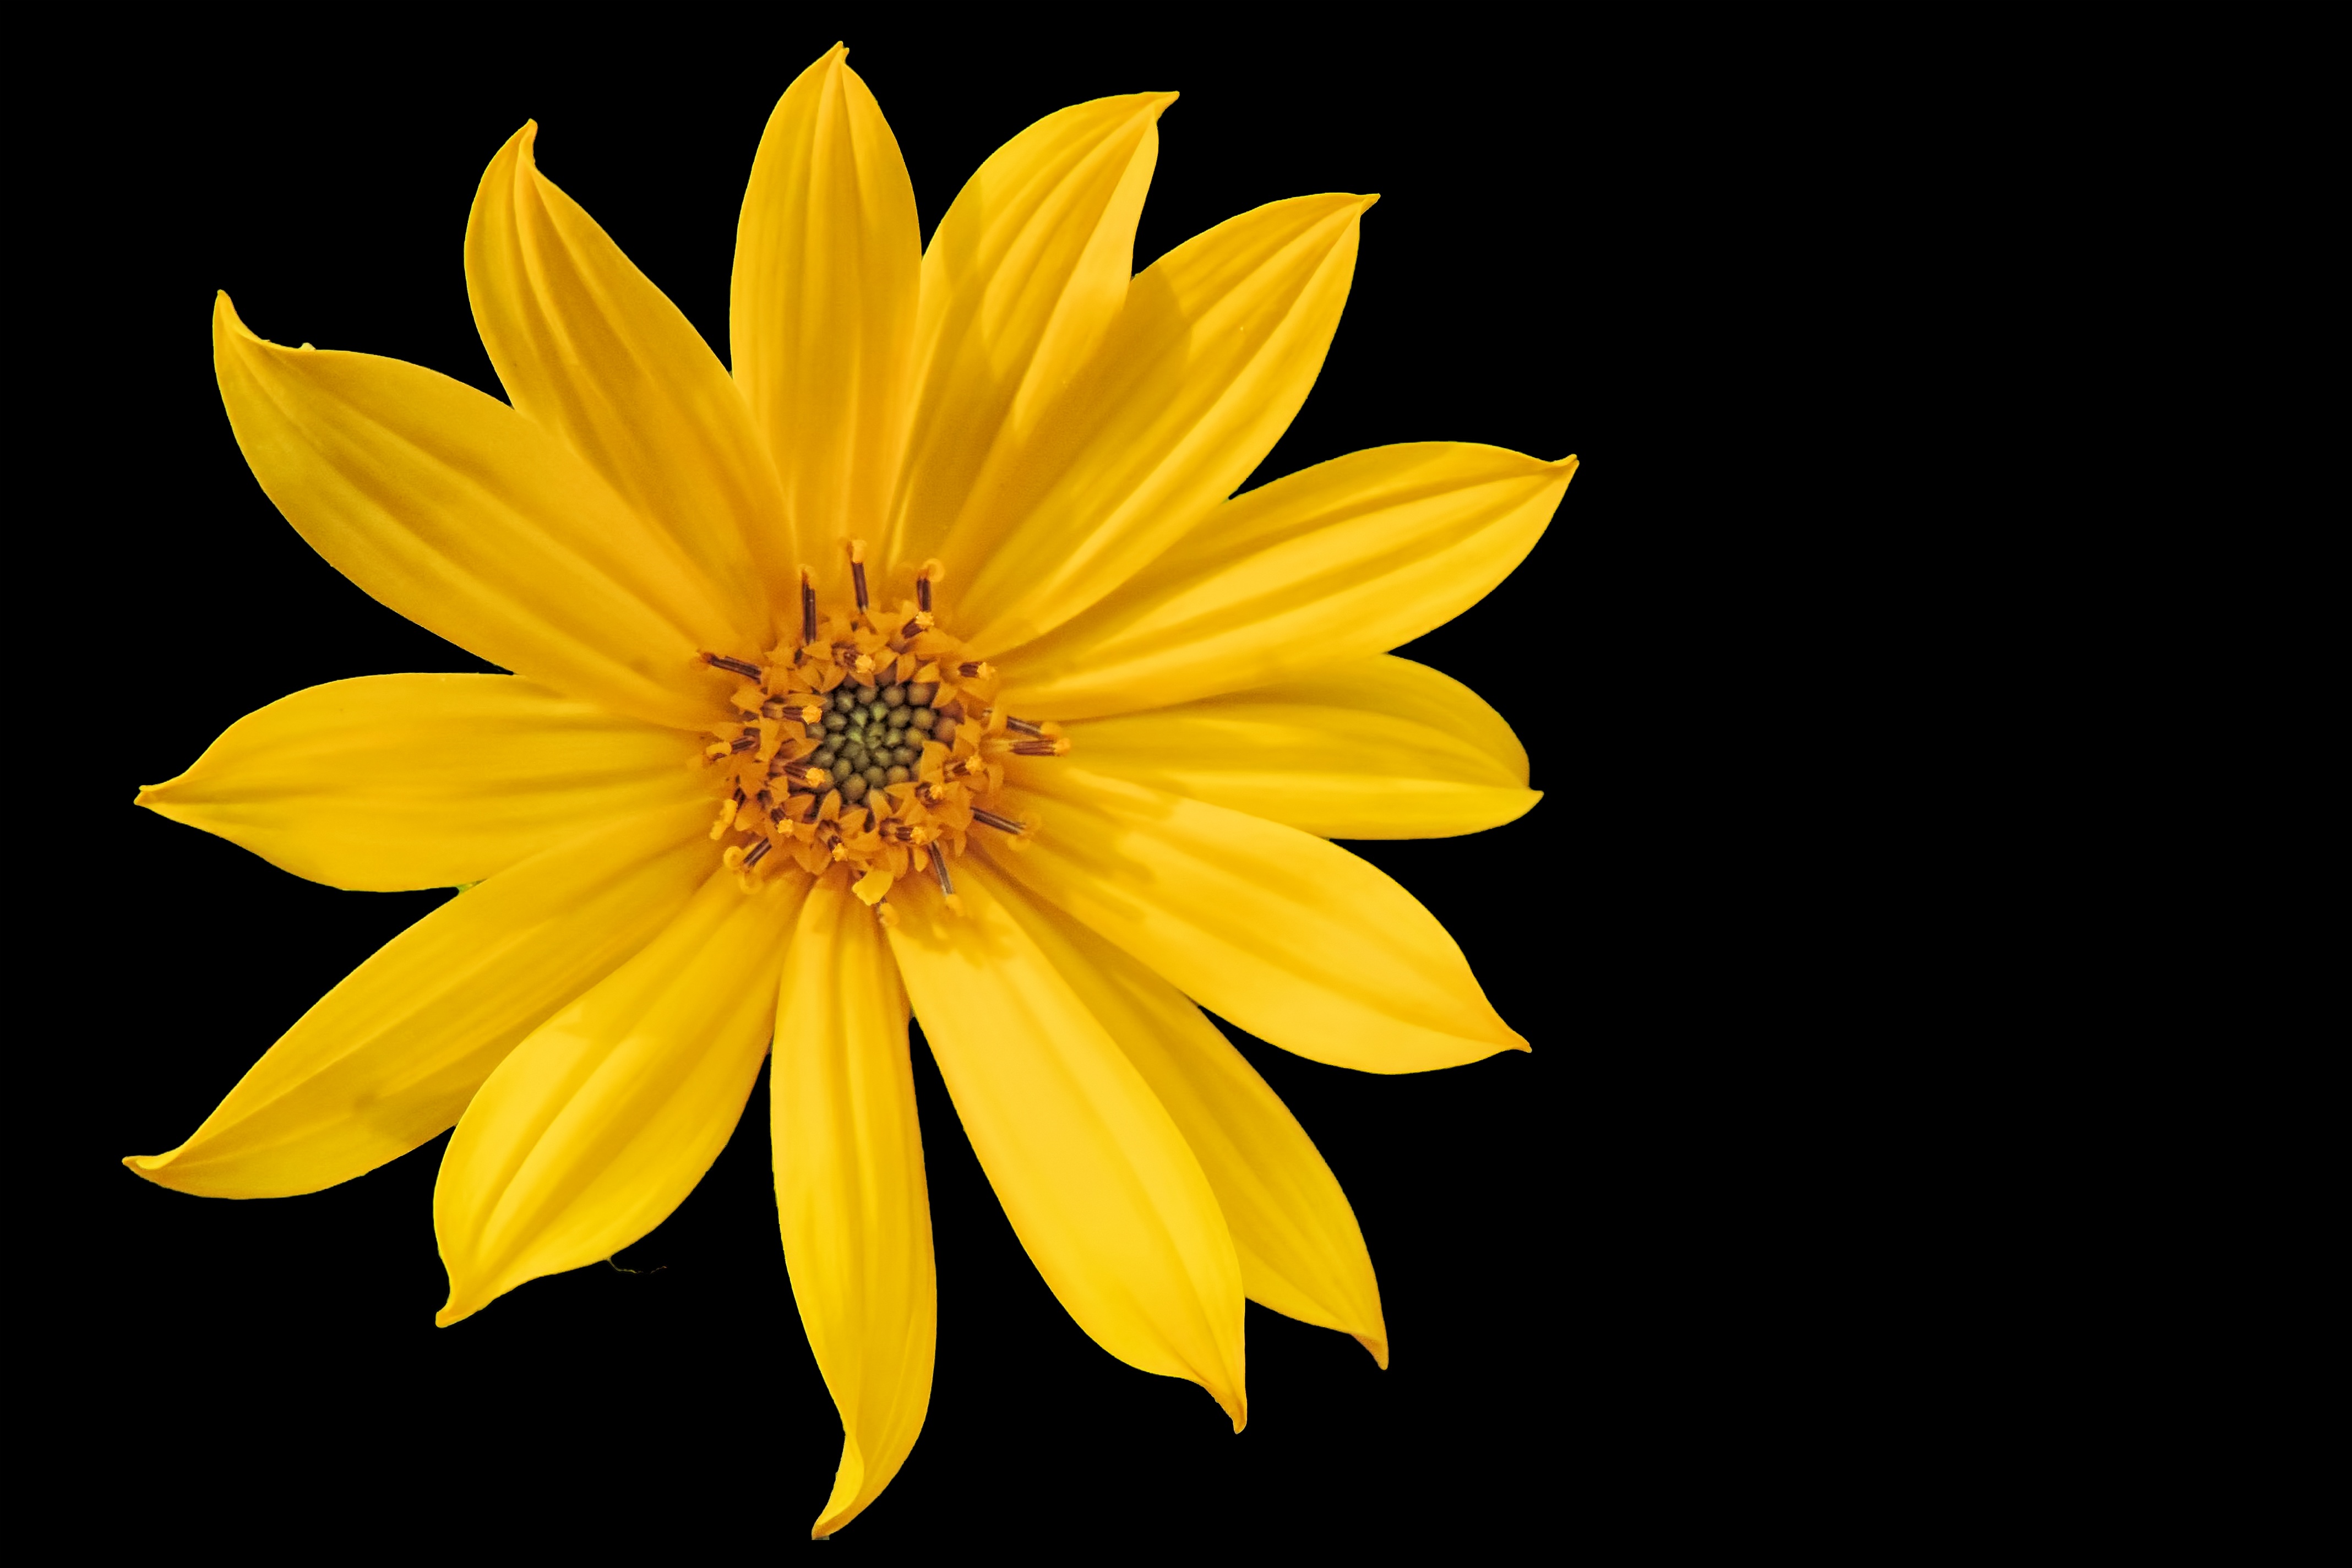
blossom, plant, flower, petal, bloom, yellow, flora, yellow flower, sun flower, macro photography, flowering plant, daisy family, helianthus tuberosus, jerusalem artichoke, plant stem, land plant